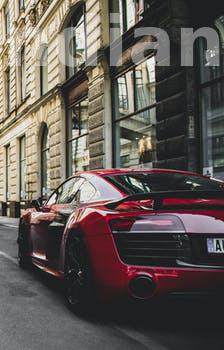
Label: Watermark